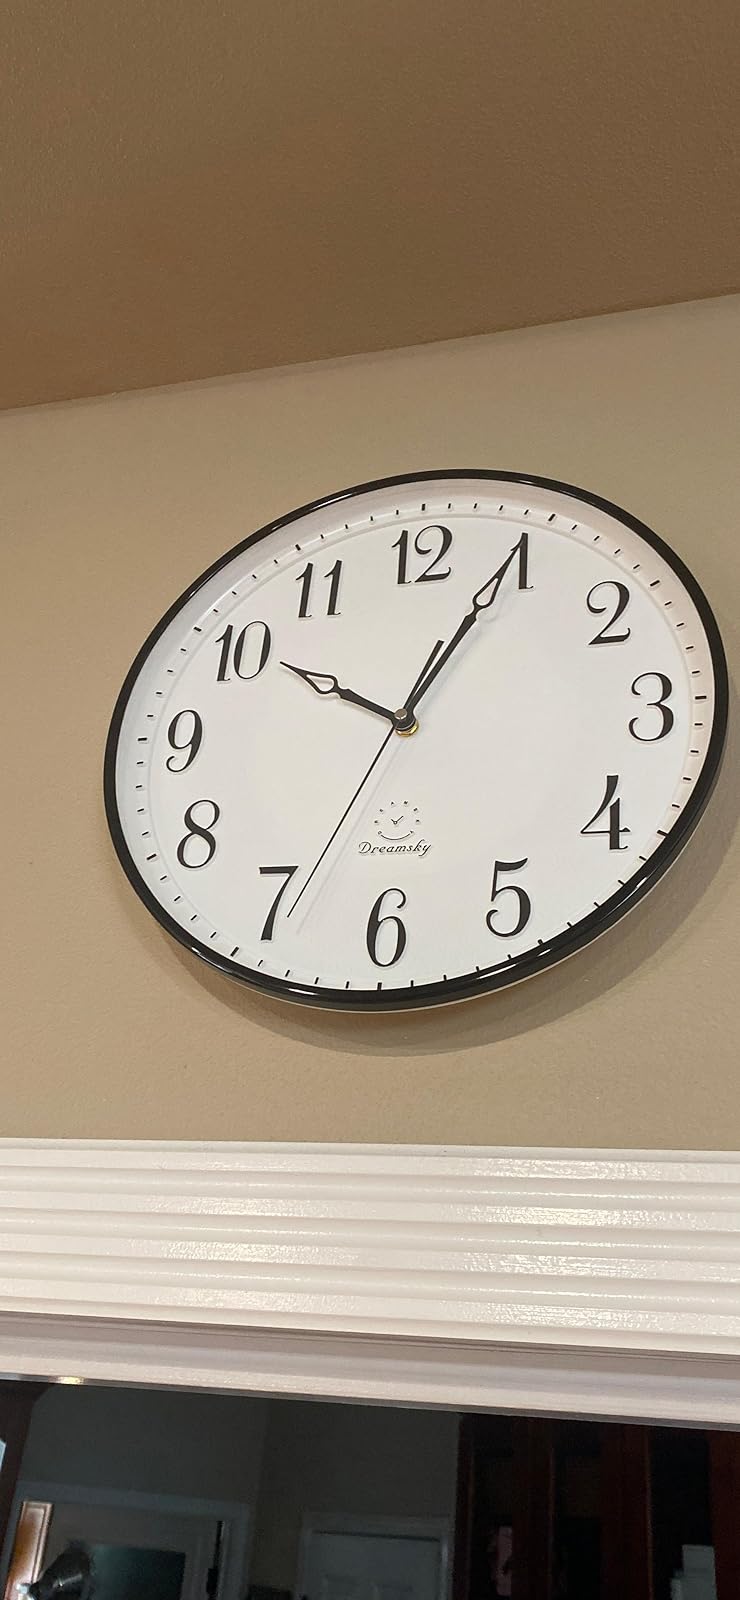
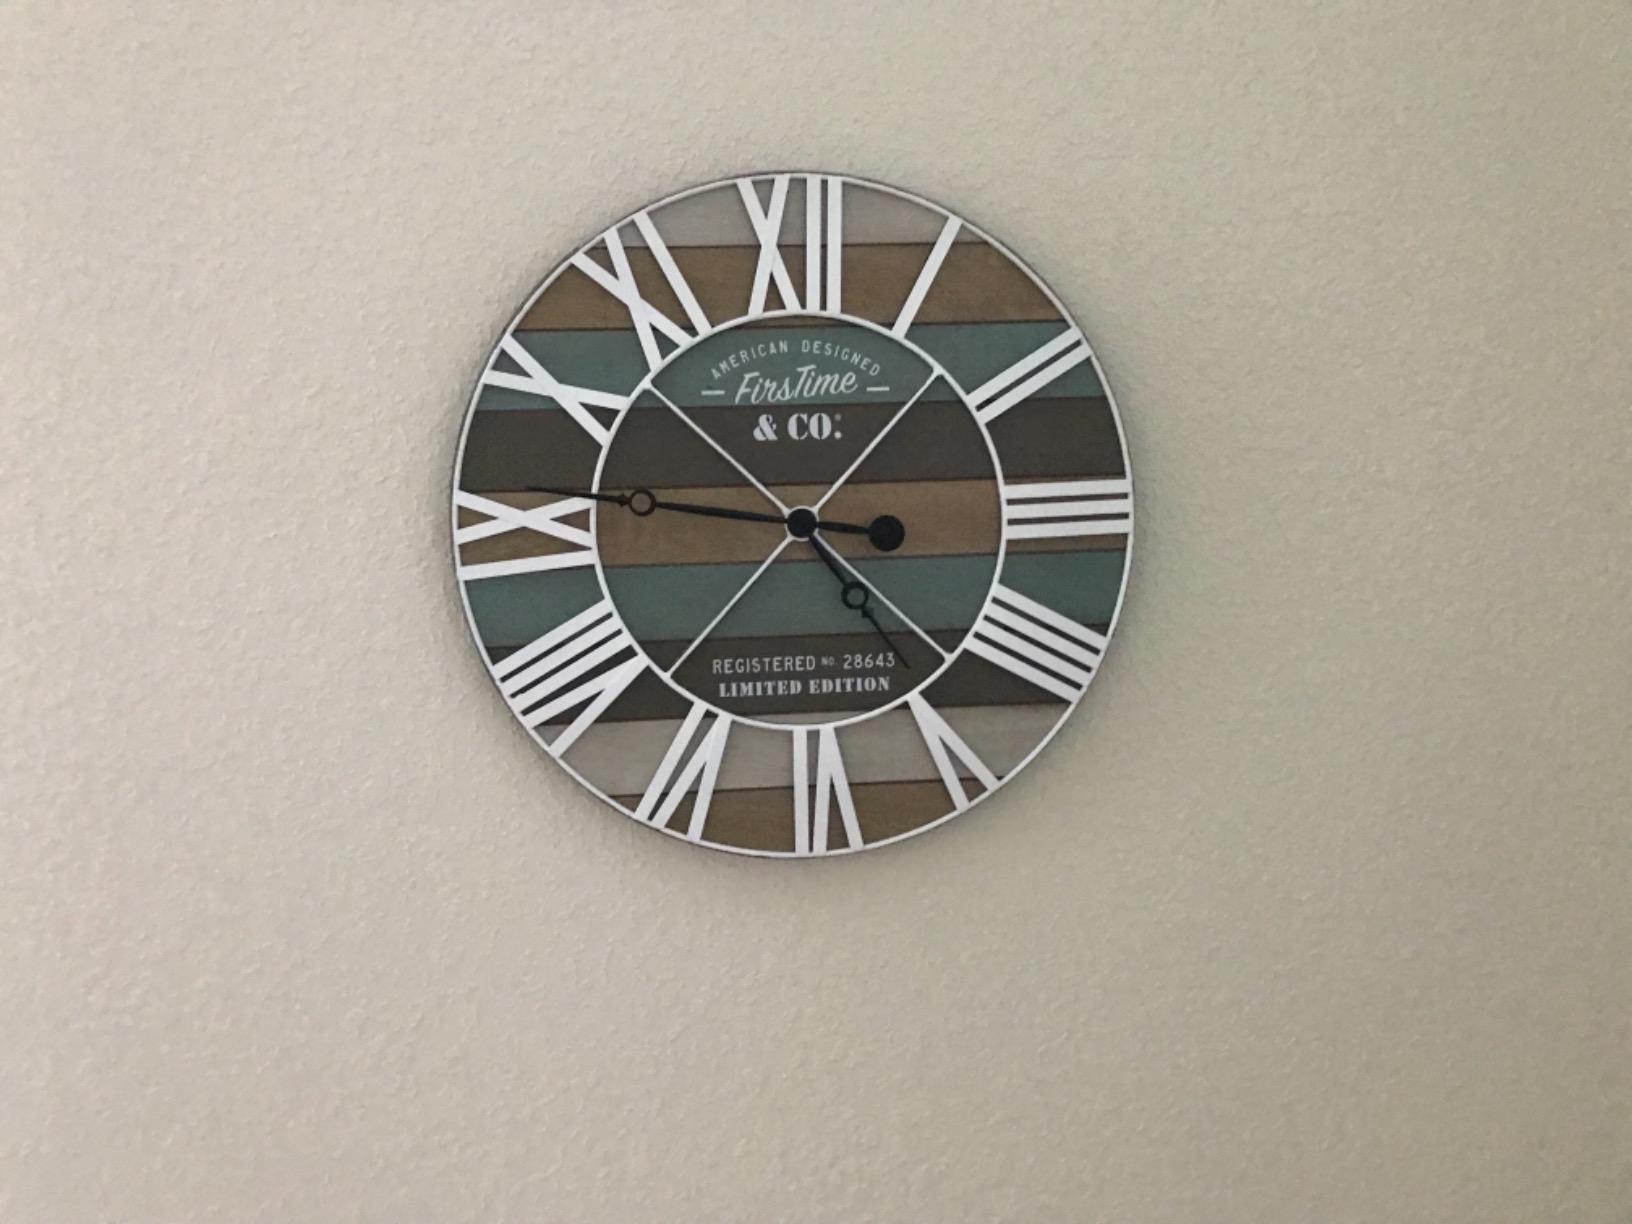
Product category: clock
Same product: no